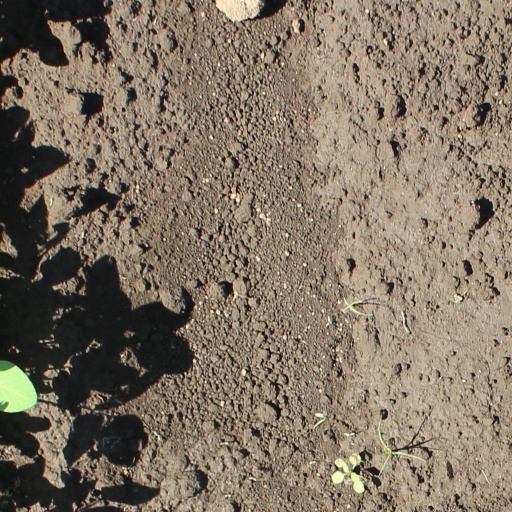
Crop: soybean